Hangzhou East railway station

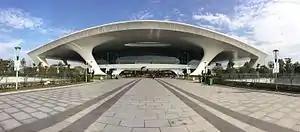
Hangzhou East railway station

Hangzhoudong (Hangzhou East) railway station is a railway station located in Shangcheng District, Hangzhou, Zhejiang, People's Republic of China. Originally built as a small station serving the Shanghai-Kunming railway, it has been rebuilt as a high-speed rail hub, which became operational on 1 July 2013.